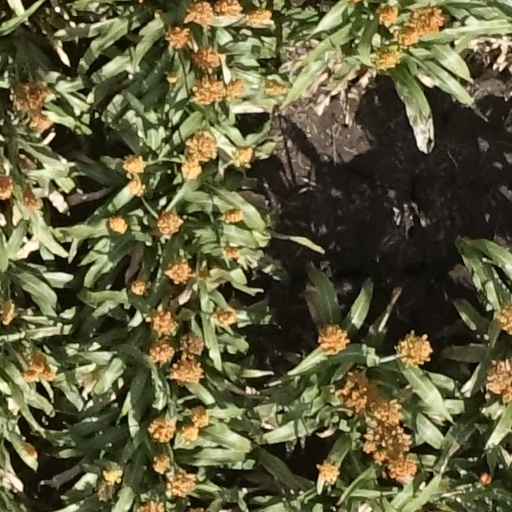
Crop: sorghum